Ordinance (Latter Day Saints)

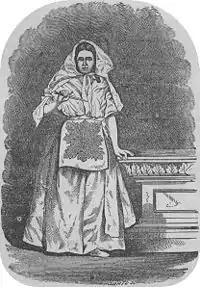
Robes of the Nauvoo endowment,

In some Latter Day Saint churches, additional saving ordinances are performed in temples. These include the endowment, the washing and anointing, and sealings. Currently, only the Church of Jesus Christ of Latter-day Saints (LDS Church)-derived and Cutlerite-derived denominations within the Latter Day Saints movement practice all three. Other Latter Day Saint denominations, such as Community of Christ-derived and Hedrickite-derived denominations do not perform any of them. Still other denominations, such Strangite-derived denominations, practice sealings but reject the washing and anointing and the endowment.